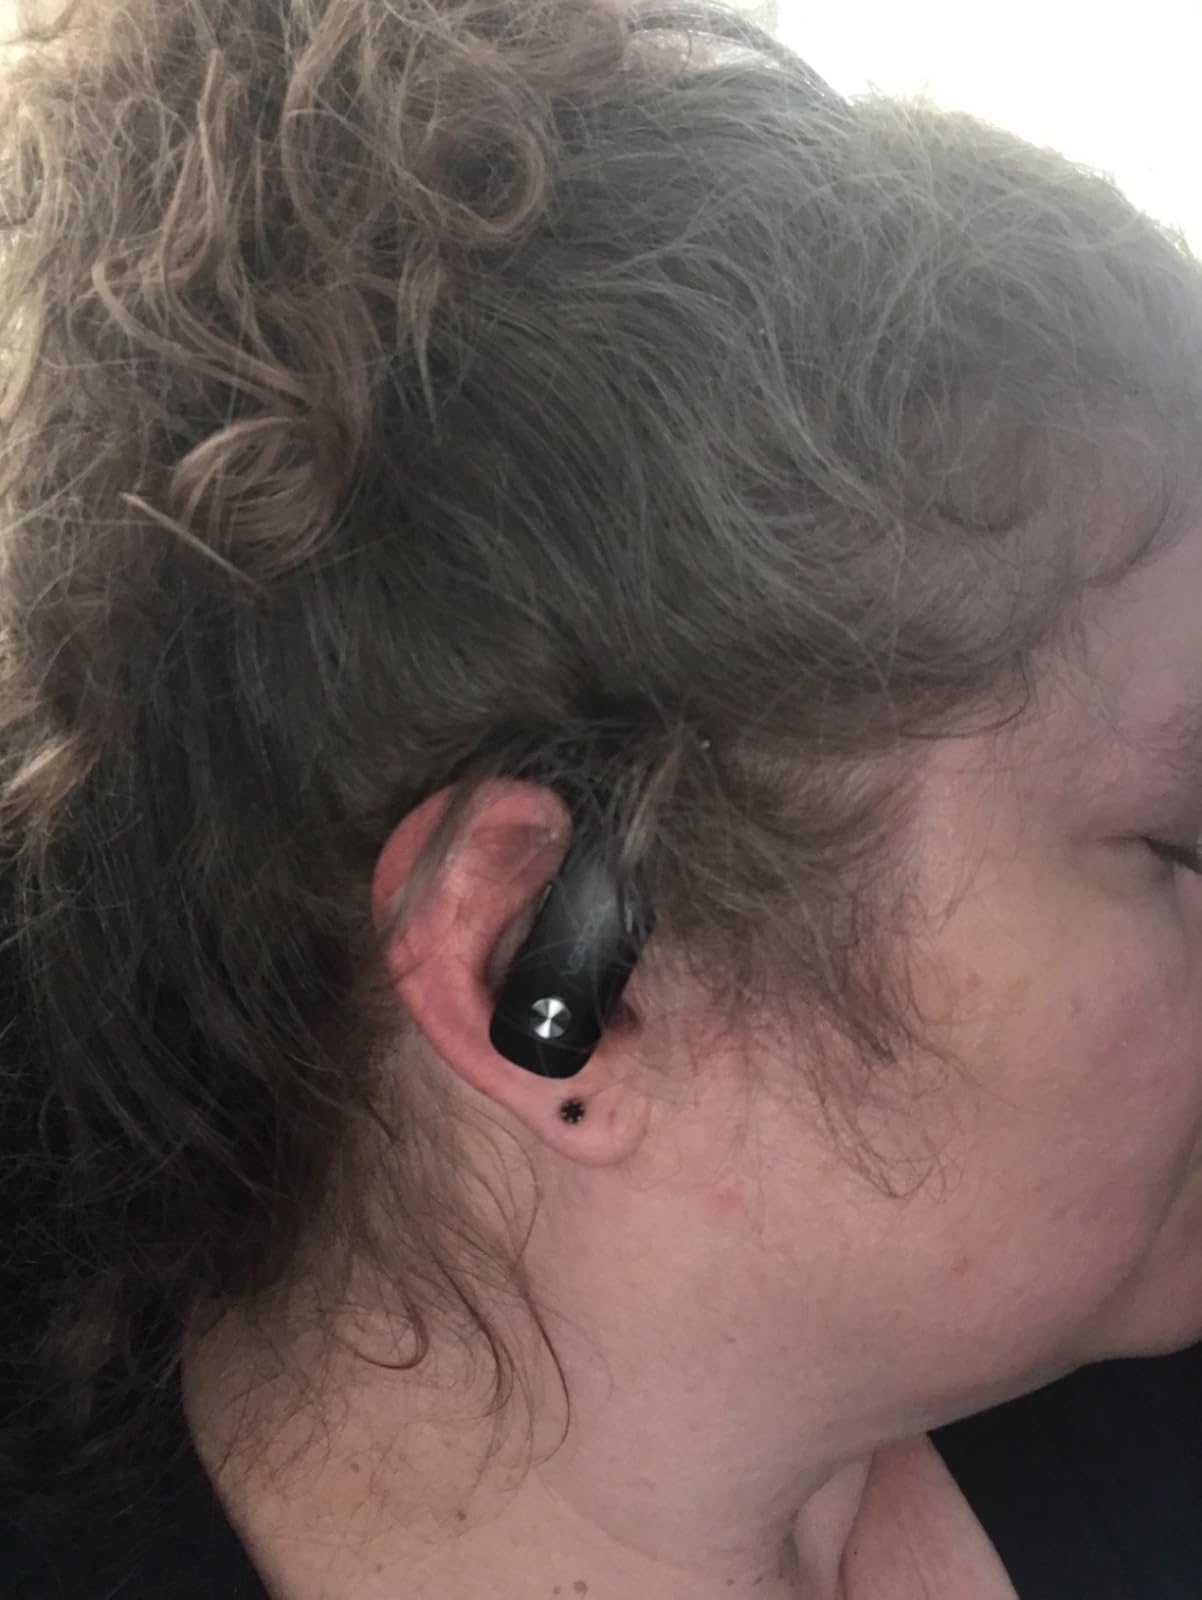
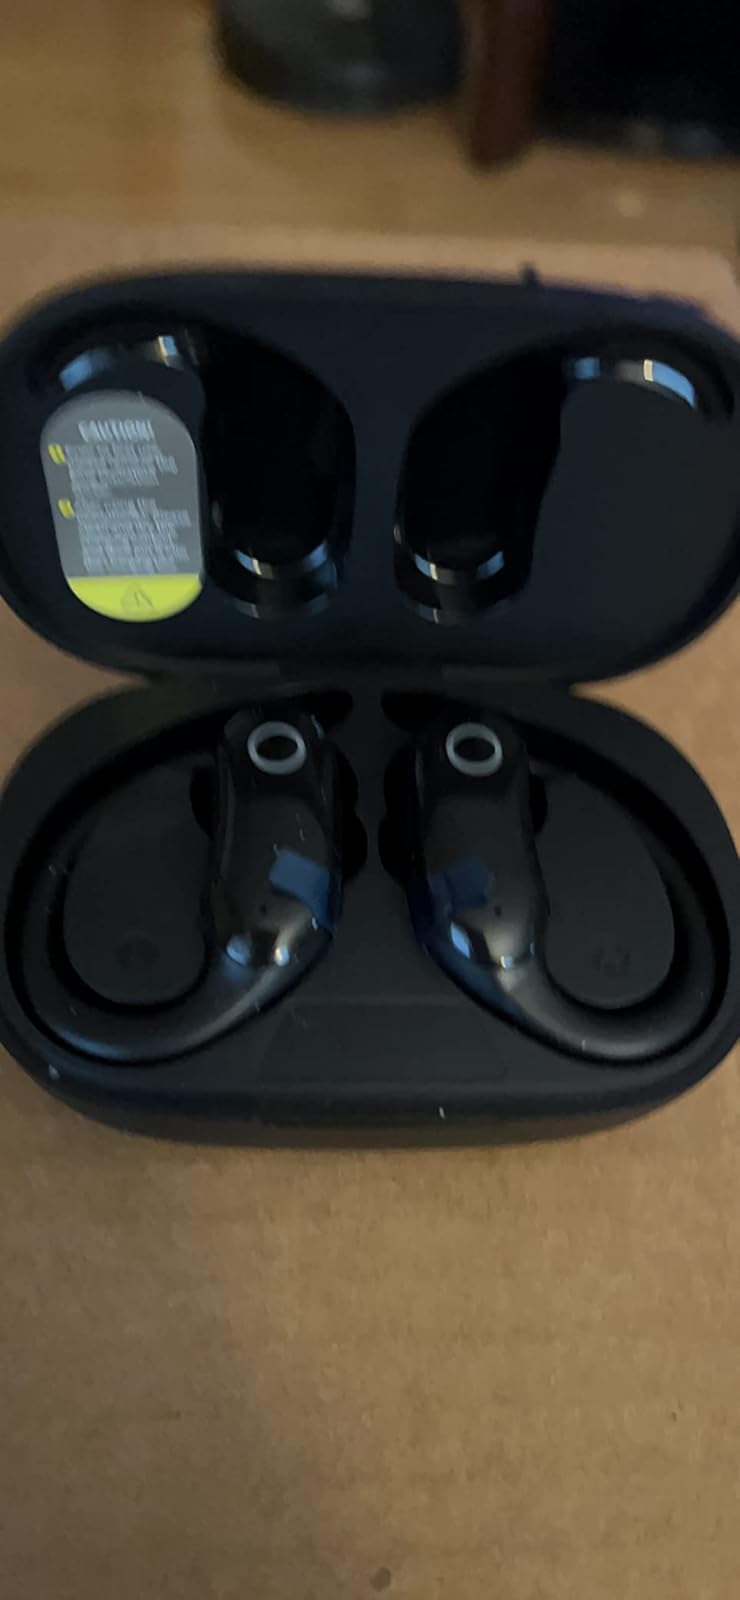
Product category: earbuds
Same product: no